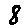
Label: 8